The Merry Widow

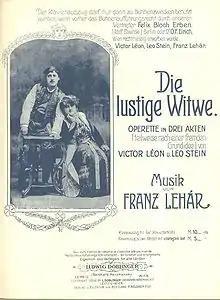
Louis Treumann and Mizzi Günther on the frontpage of a piano–vocal score, 1906

The embassy in Paris of the poverty-stricken Balkan principality of Pontevedro is holding a ball to celebrate the birthday of the sovereign, the Grand Duke. Hanna Glawari, who has inherited twenty million francs from her late husband, is to be a guest at the ball – and the Pontevedrin ambassador, Baron Zeta, is scheming to ensure that she will keep her fortune in the country, saving Pontevedro from bankruptcy. The Baron intends that Count Danilo Danilovitsch, the first secretary of the embassy, should marry the widow; unfortunately for this plan, Danilo is not at the party, so Zeta sends Danilo's assistant Njegus to fetch him from Maxim's.